Greenland Brewhouse

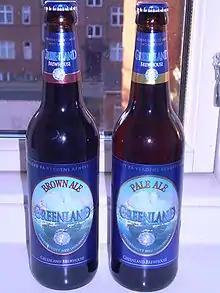
Greenland Brewhouse brown ale

Greenland Brewhouse was Greenland's first brewery. It was located in Narsaq in Southern Greenland and was founded in December 2004. The beer was brewed from water derived from melted icebergs. Melt water was collected from icebergs and transported to the brewery by local fishermen on their fishing boats. Greenland Brewhouse pioneered 'ice beer', brewed from 2000-year-old natural Arctic ice harvested from glaciers.